Aníbal Acevedo Vilá

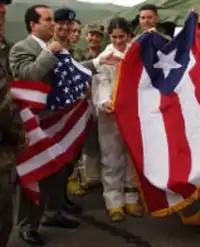
Governor Acevedo Vilá holding the American flag.

Acevedo Vilá won the Puerto Rico General Elections of 2004 with the help of a partisan supreme court, by approximately 3,880 votes (0.2 percent of the vote), over former governor Pedro Rosselló. However, since the margin of victory was so small, a full recount of the elections took place. During the period, Rosselló filed a civil lawsuit against Acevedo Vilá himself over a dispute of certain ballots that were cast during the elections. Many melones voted for Governor Anibal Acevedo Vilá because they did not want the statehood candidate to win the tight race.